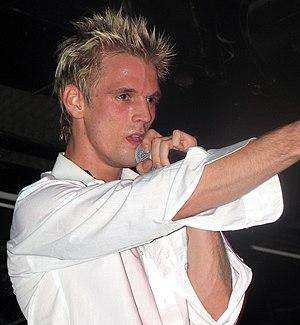
La neuvième saison de Dancing with the Stars, émission américaine de télé réalité musicale, est commencé le 21 septembre 2009 sur le réseau ABC et s'est terminé le 24 novembre 2009. Cette émission est animée par Tom Bergeron et Samantha Harris.
Aaron Carter, né le 7 décembre 1987 à Tampa en Floride, est un chanteur, compositeur et acteur américain, devenu populaire vers la fin des années 1990, et plus encore dans les années 2000. Il est le frère cadet de Nick Carter, membre du groupe pop Backstreet Boys.